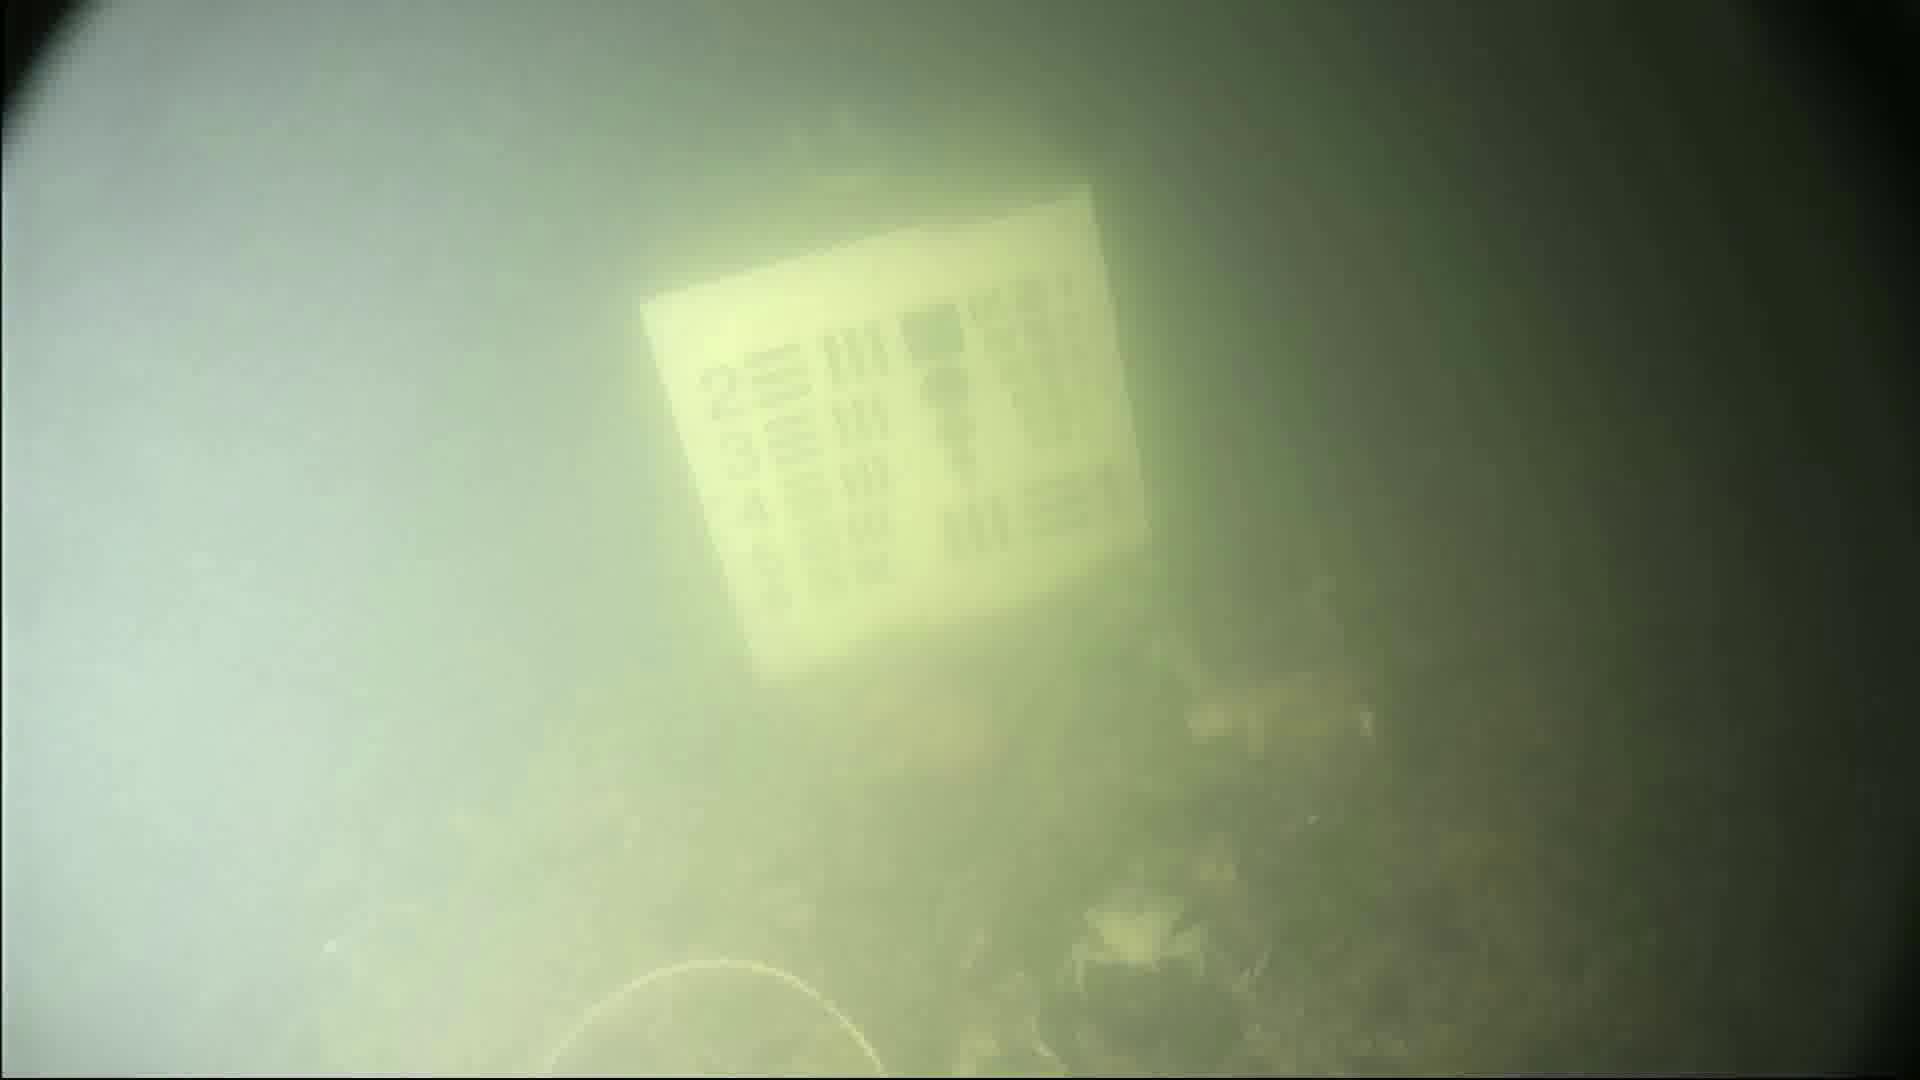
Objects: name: crab